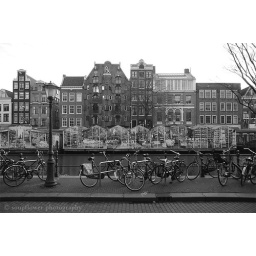
Bikes, a canal and the famous flower market in the background.